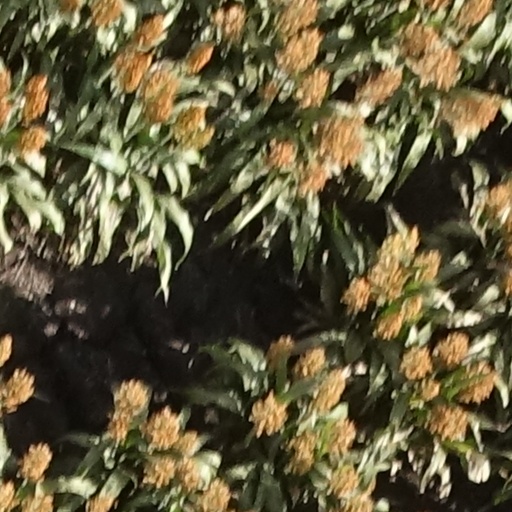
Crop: sorghum